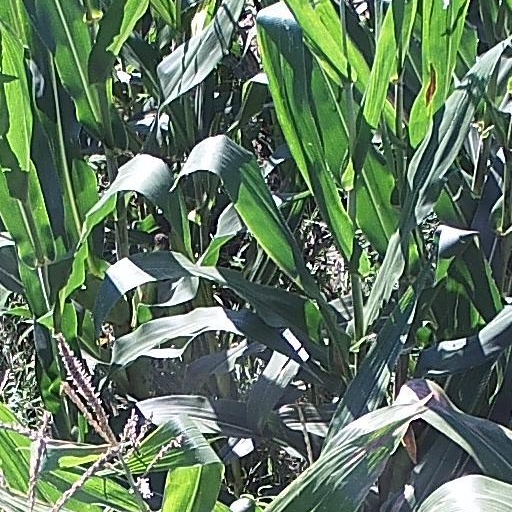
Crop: maize; corn